Robert J. T. Joy

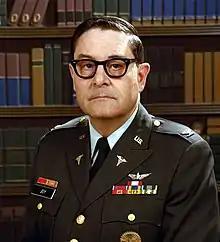
Colonel Robert J. T. Joy, Medical Corps, US Army

Robert J. T. Joy (April 5, 1929 – April 30, 2019) was an American physician and career Army Medical Corps officer who was an internationally recognized scholar in the field of the history of medicine. He was also a key leader in U.S. Department of Defense Medical Research and Development. He served as one of the key founding staff members of the Uniformed Services University of the Health Sciences, where he served as the first commandant of students, chair of the department of military medicine, and, after he retired from military service, first professor and chair of the section of medical history at the university.